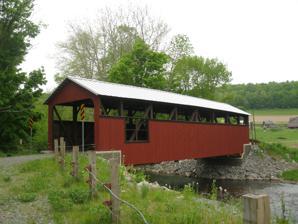
Building: Lairdsville Covered Bridge
Country: United States of America
Year built: 1888
United States historic place Lairdsville Covered Bridge U.S. National Register of Historic Places Lairdsville Covered Bridge over Little Muncy Creek Show map of Pennsylvania Show map of the United States Nearest city Hughesville, Pennsylvania Coordinates 41°12′26″N 76°38′10″W / 41.20722°N 76.63611°W / 41.20722; -76.63611 Area 0.1 acres (0.040 ha) Built 1888 Architectural style Burr Arch MPS Covered Bridges of Bradford, Sullivan and Lycoming Counties TR NRHP reference No. 80003568 Added to NRHP July 24, 1980 The Lairdsville Covered Bridge is a wooden covered bridge over Little Muncy Creek in Moreland Township , Lycoming County, Pennsylvania in the U.S. state of Pennsylvania . It was built in 1888 and placed on the National Register of Historic Places in 1980. See also List of bridges on the National Register of Historic Places in Pennsylvania References